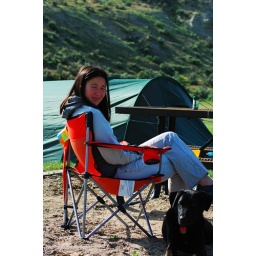
Our first night camping in Colorado - at the end of a little dirt road 2 miles off the highway